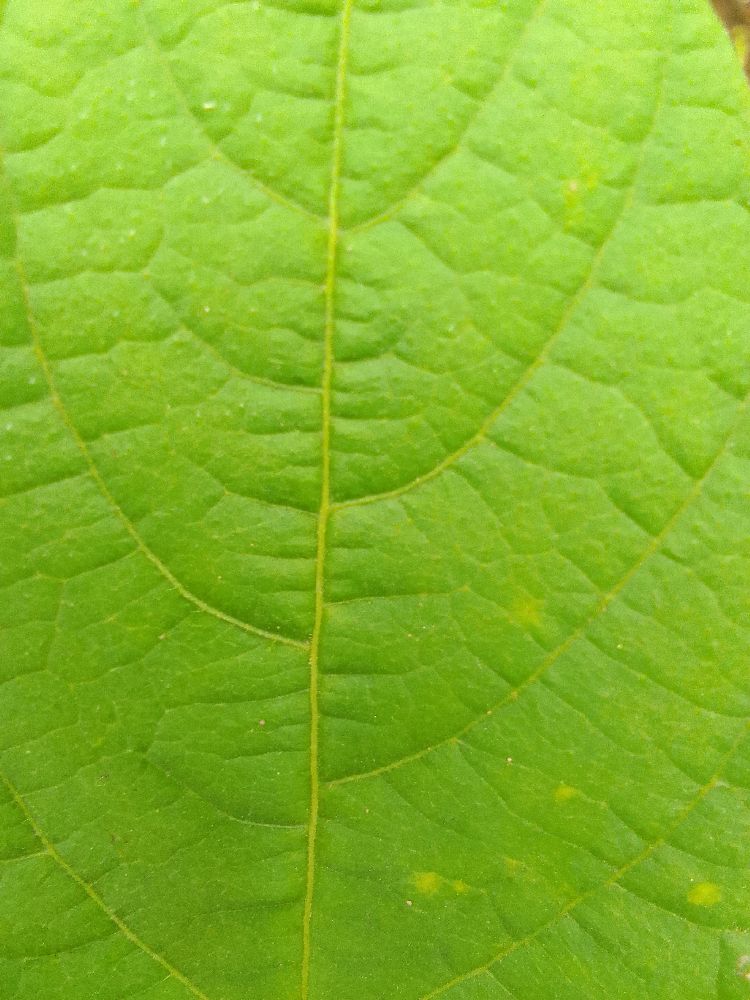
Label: healthy